Plum-headed parakeet

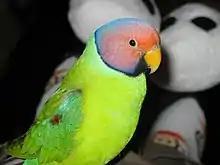

The plum-headed parakeet is a mainly green parrot, 33 cm long with a tail up to 22 cm. The male has a red head which shades to purple-blue on the back of the crown, nape and cheeks, while the female has a blueish-gray head. There is a narrow black neck collar with verdigris below on the nape and a black chin stripe that extends from the lower mandible. There is a red shoulder patch and the rump and tail are bluish-green, the latter tipped white. The upper mandible is orangish-yellow, and the lower mandible is dark. The female has a dull bluish grey head and lacks the black and verdigris collar, which is replaced by yellow. The upper-mandible is corn-yellow and there is no black chin stripe or red shoulder patch. Immature birds have a green head and both mandibles are yellowish. The dark head is acquired after a year. The delicate bluish red appearance resembling the bloom of a peach is produced by a combination of blue from the optical effects produced by the rami of the feather and a red pigment in the barbules.